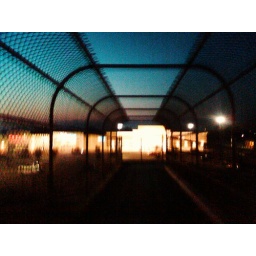
this a cat walk near my home i am into photaghpy